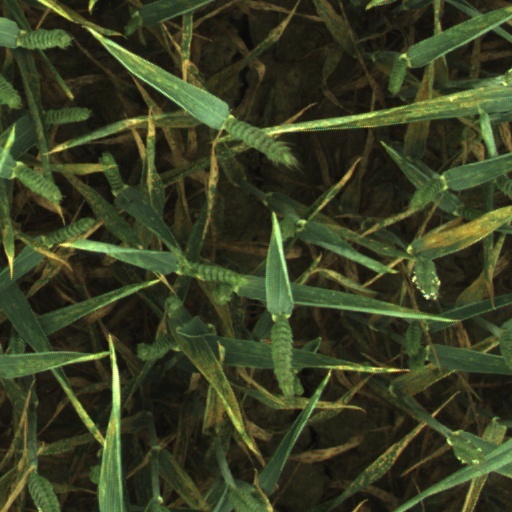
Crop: wheat